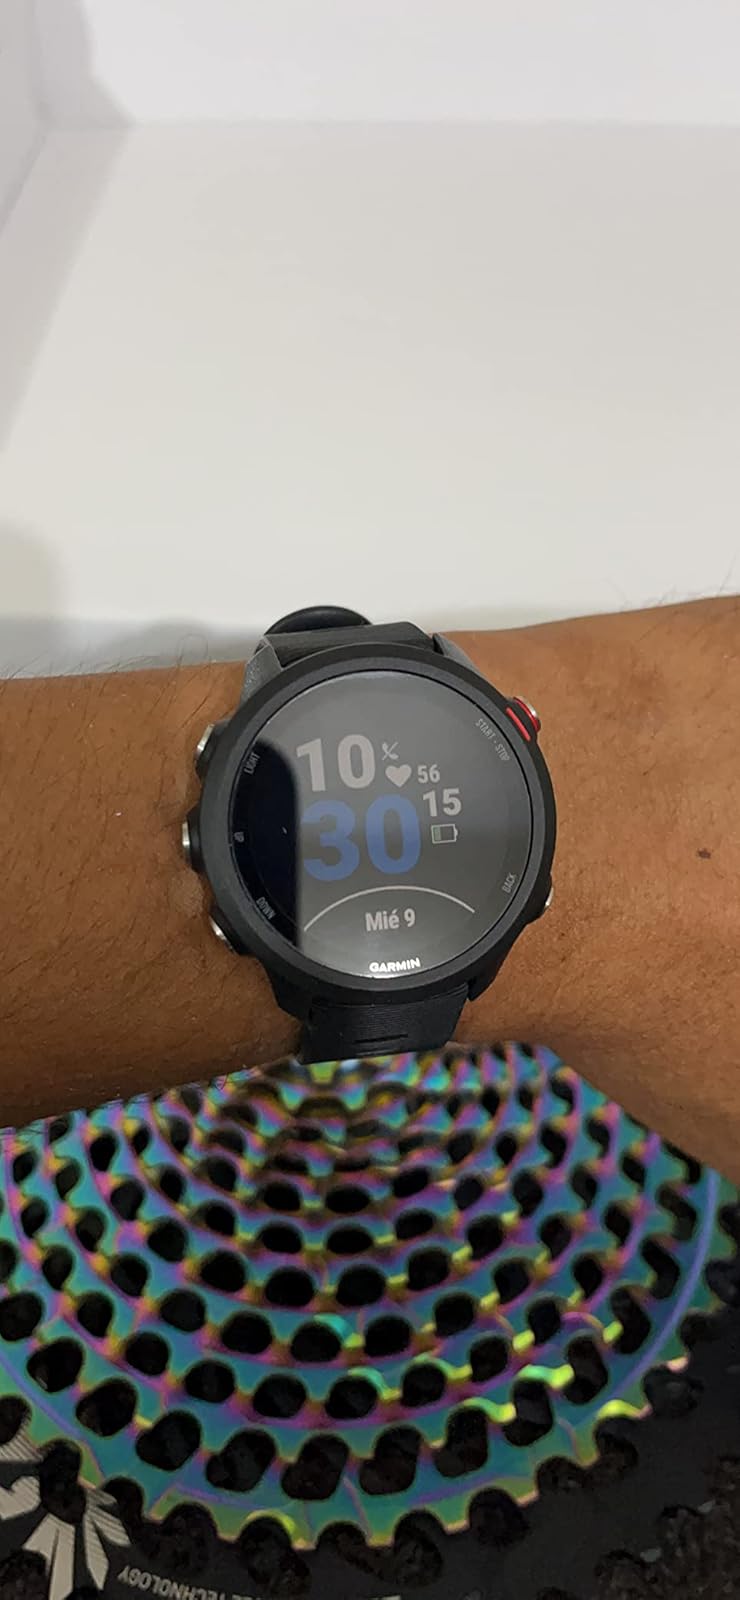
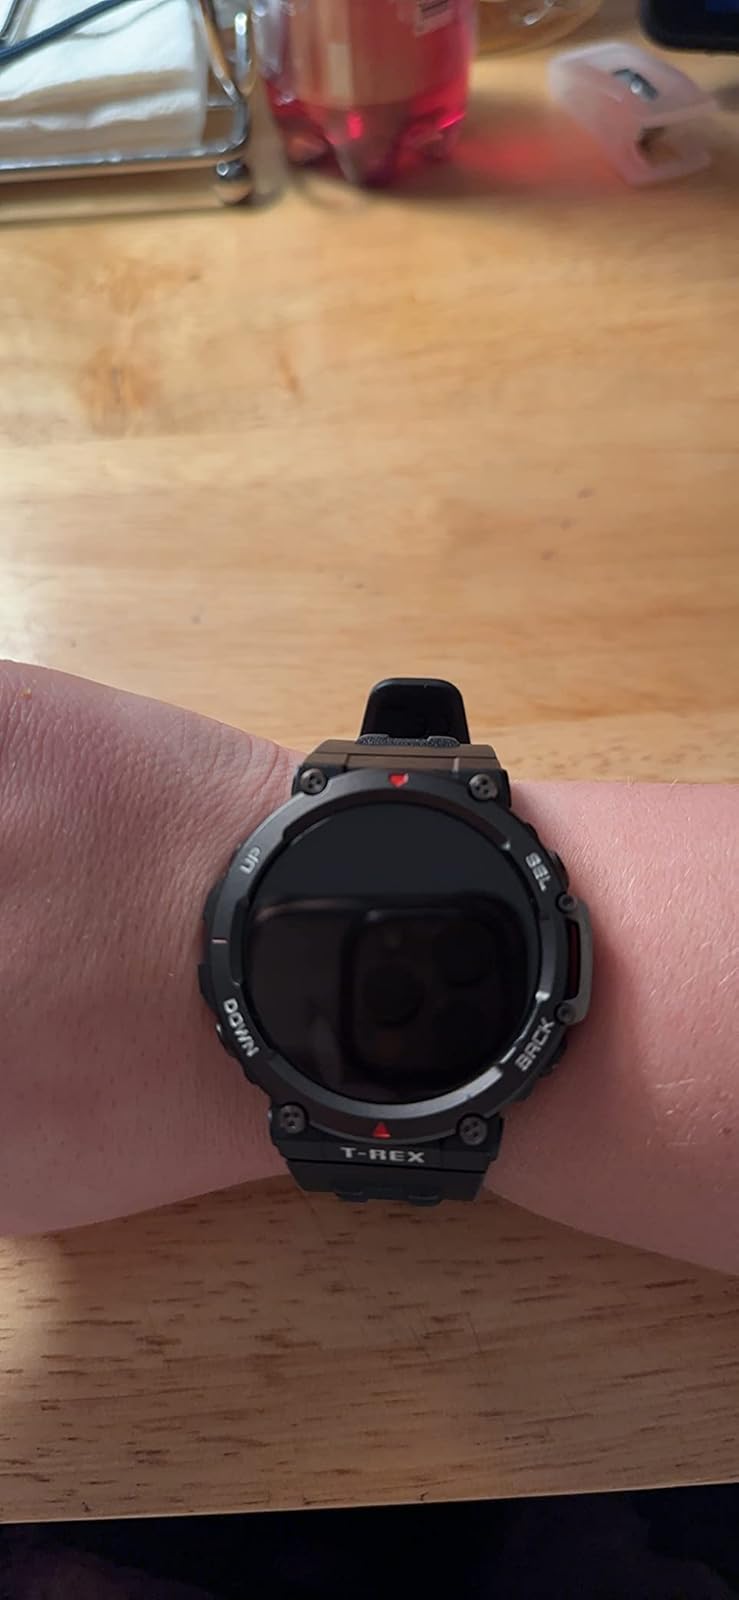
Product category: smartwatch
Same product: no